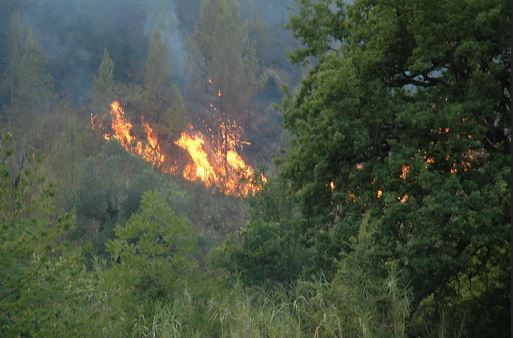
Fire: yes
Smoke: yes